GAZ Volga

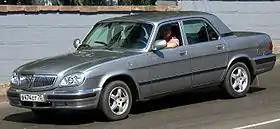
GAZ-31105 Volga

The Volga is an executive car that originated in the Soviet Union to replace the GAZ Pobeda in 1956. Their role in serving the Soviet nomenklatura made them a contemporary cultural icon. Several generations of the car have been produced.